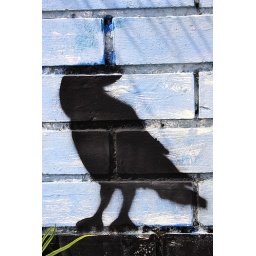
These black birds were painted all over the wall on the side of a building.